George V

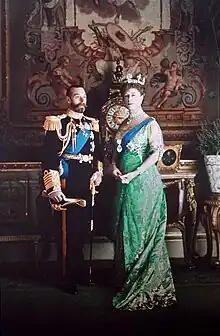
Autochrome of King George V and Queen Mary by Jean Desboutin, 13 March 1914

The death of his elder brother effectively ended George's naval career, as he was now second in line to the throne, after his father. George was created Duke of York, Earl of Inverness, and Baron Killarney by Queen Victoria on 24 May 1892, and received lessons in constitutional history from J. R. Tanner.